The Cat's Pajamas

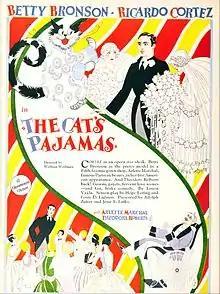
Advertisement

The Cat's Pajamas is a 1926 American silent comedy film directed by William A. Wellman and written by Louis D. Lighton, Hope Loring, and Ernest Vajda. The film stars Betty Bronson, Ricardo Cortez, Arlette Marchal, Theodore Roberts, Gordon Griffith, and Tom Ricketts. The film was released on August 29, 1926, by Paramount Pictures.